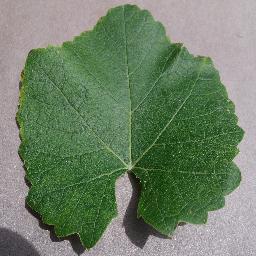
Label: Grape___healthy